Lash LaRue

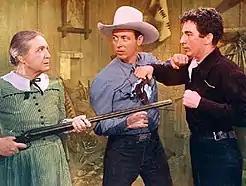
Sarah Padden, Eddie Dean, and Lash LaRue in "Song of Old Wyoming" (1945).

Alfred "Lash" LaRue (June 15, 1917 – May 21, 1996) was a Western motion picture star of the 1940s and 1950s.